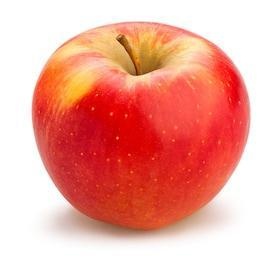
Label: apple